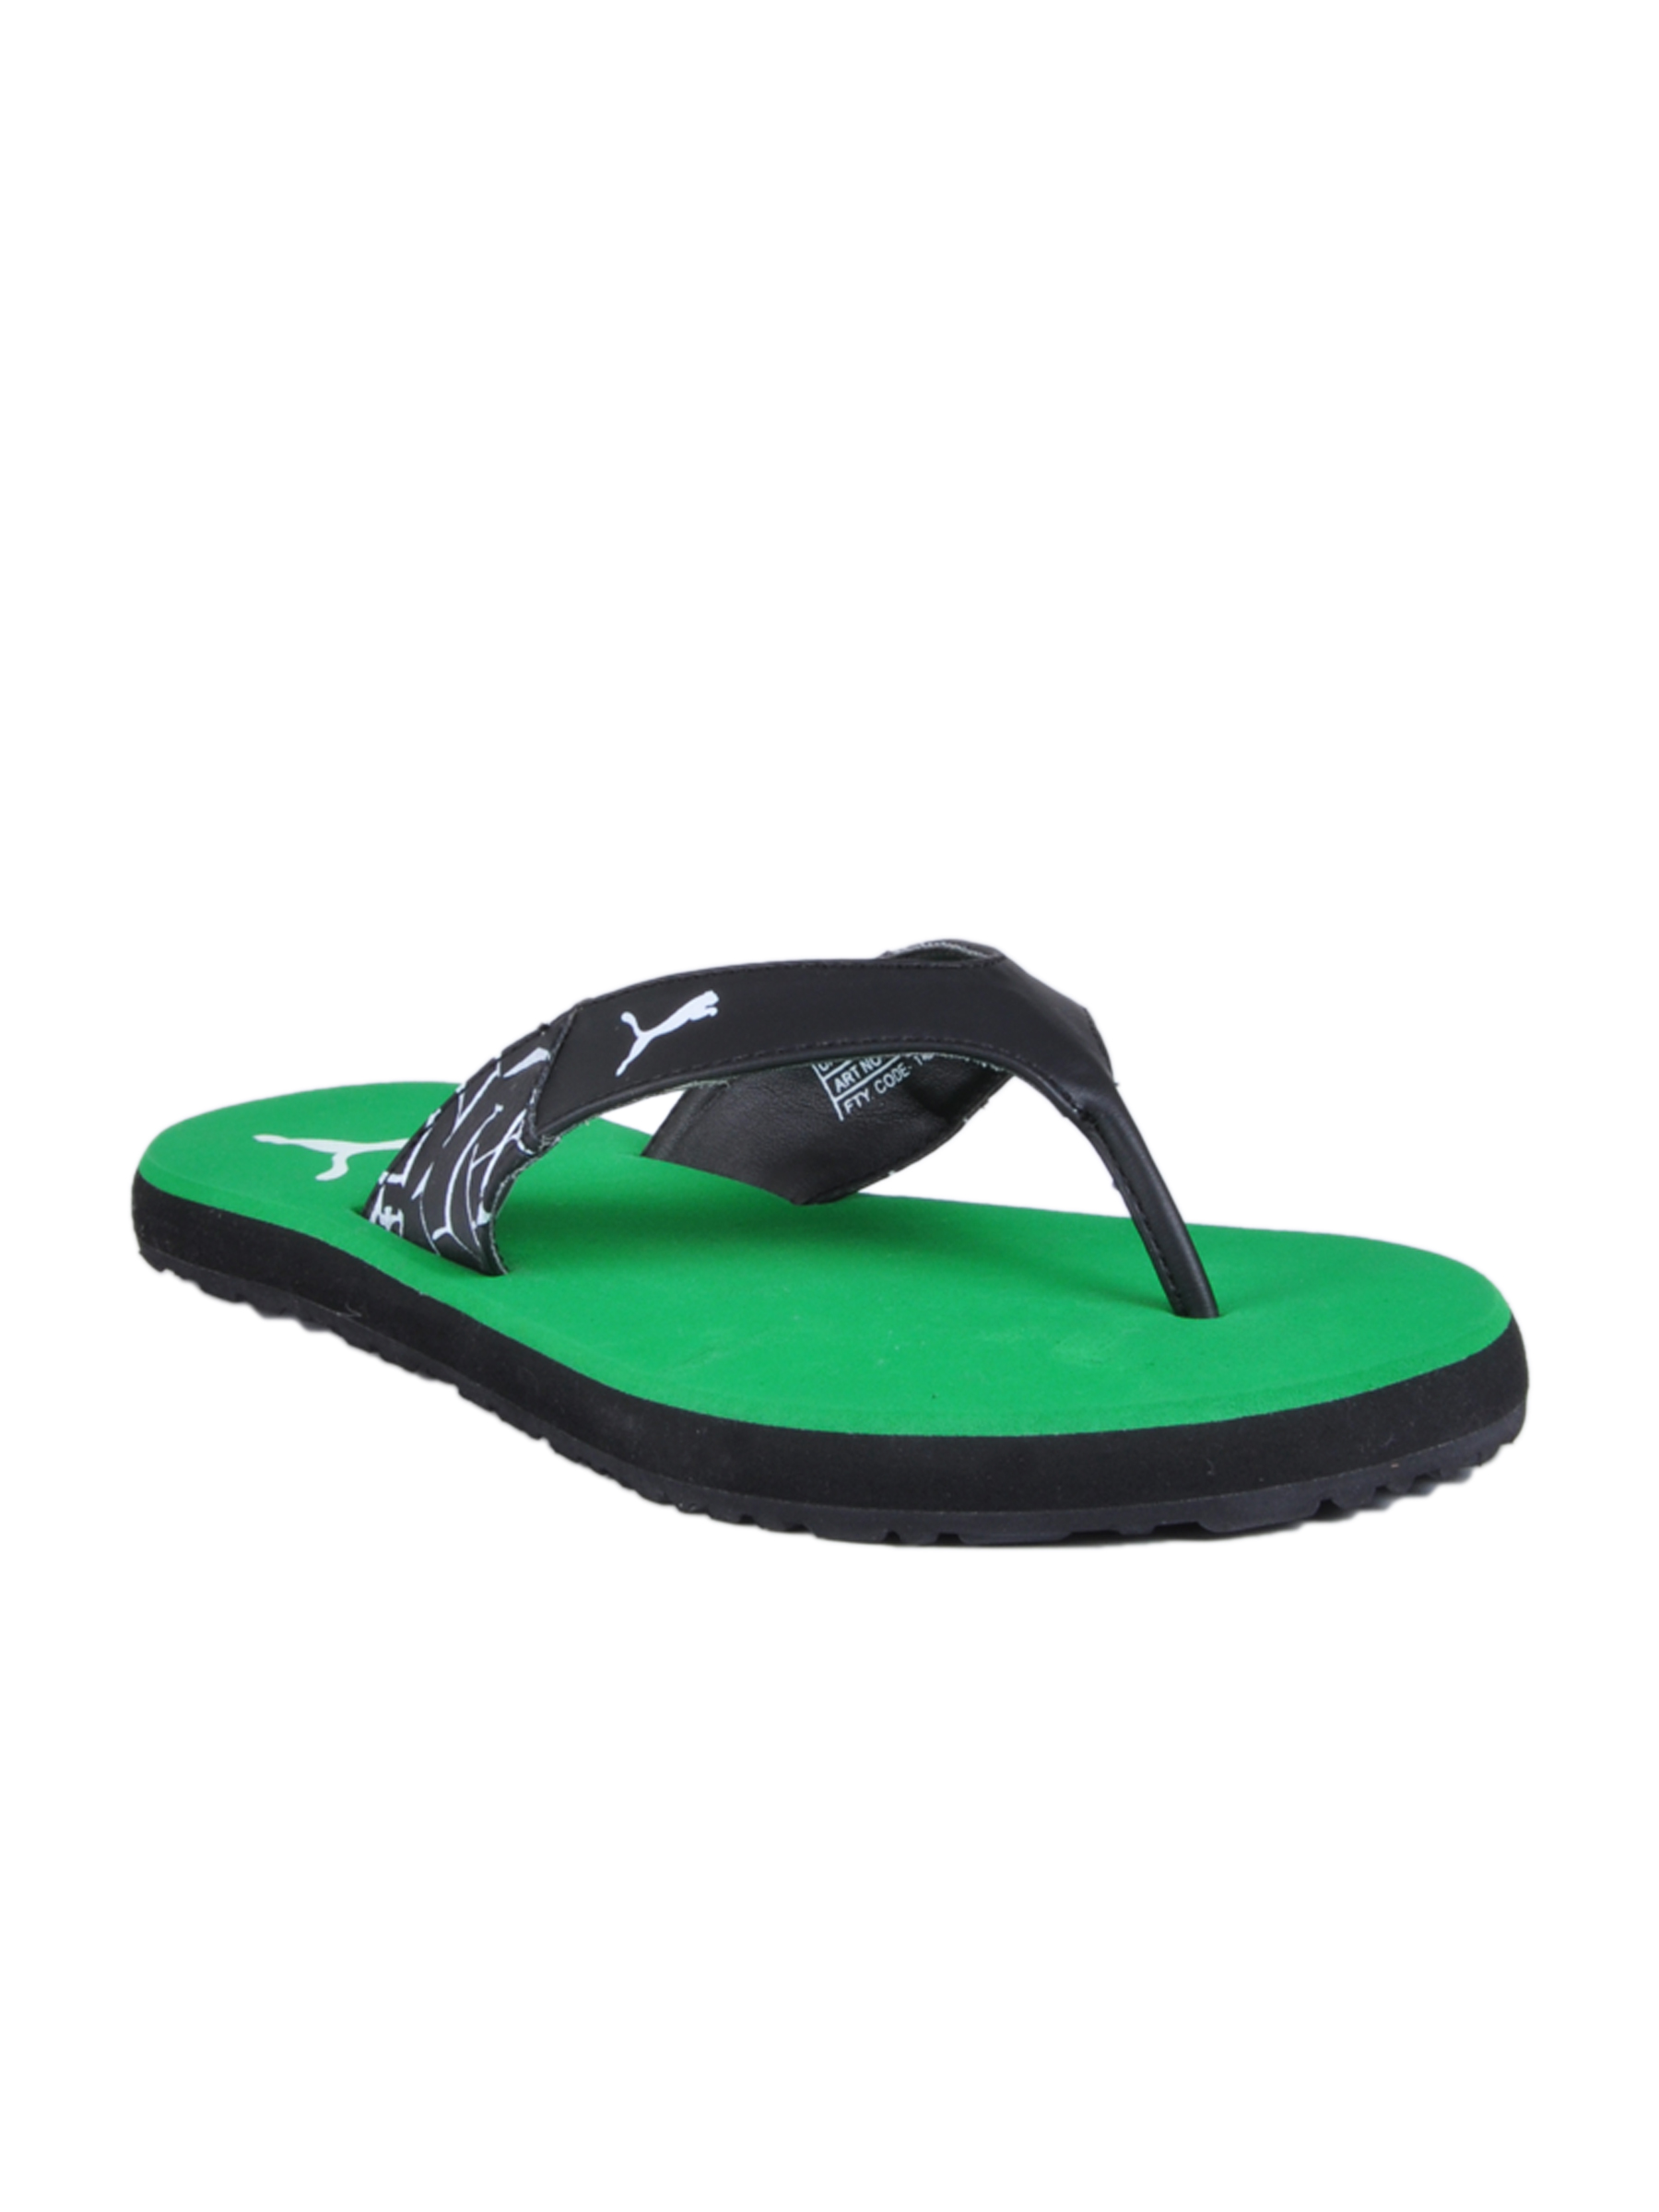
Puma Men's Winglet Green Black Flip Flop
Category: Footwear / Flip Flops / Flip Flops
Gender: Men
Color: Green
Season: Summer 2010
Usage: Casual